HMS Bonne Citoyenne (1796)

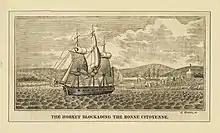
The "Hornet" blockading the "Bonne Citoyenne"

"Bonne Citoyenne" (French for 'good citizen') was built and launched in 1794, put into service in 1795 and served in the English Channel and the Bay of Biscay.